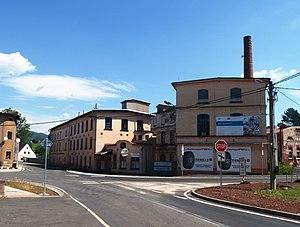
Jetřichov est une commune du district de Náchod, dans la région de Hradec Králové, en Tchéquie. Sa population s'élevait à 459 habitants en 2017.